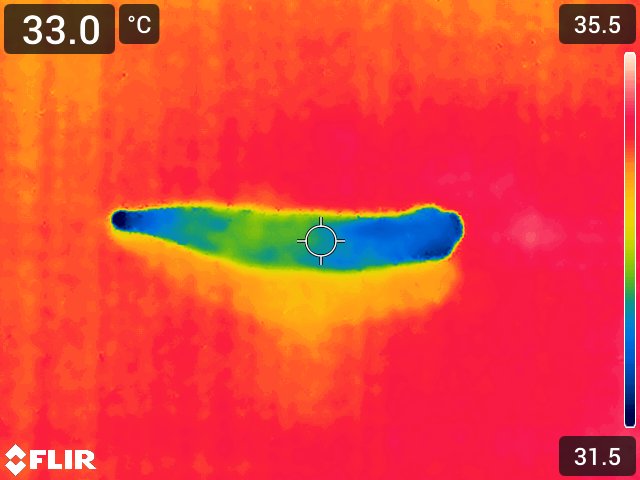
Maturity: adequate_matured